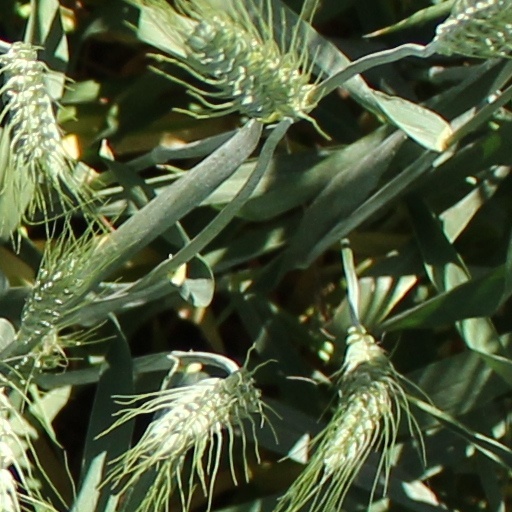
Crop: wheat